United States Army Futures Command

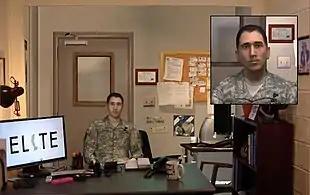
A simulation used to put leadership teams in a situation akin to a Combat Training Center rotation, "an intellectually and emotionally challenging environment that forgives the mistakes of the participants" In a role-playing session; a trainer (not seen) must tell the virtual Soldier what the Soldier is not doing correctly. Trainers using this program show a 40% increase in their knowledge of the Sexual Harassment/Assault Response & Prevention policy. These simulations are created at Army Research Laboratory (ARL) West, and ICT, Playa Vista, CA

When AFC was created in 2018, it was given eight cross-functional teams, or CFTs: one for each of the Army's six modernization priorities, and two others for broader capabilities. These teams are Long-Range Precision Fires, Next-Generation Combat Vehicles, Future Vertical Lift, the Network to include Precision Navigation and Timing, Air-and-Missile Defense, Soldier Lethality and Synthetic Training Environment.